Answer in natural language. Is Doorway (marked A) in front of black bar stool (marked B)? Choose between the following options: no or yes
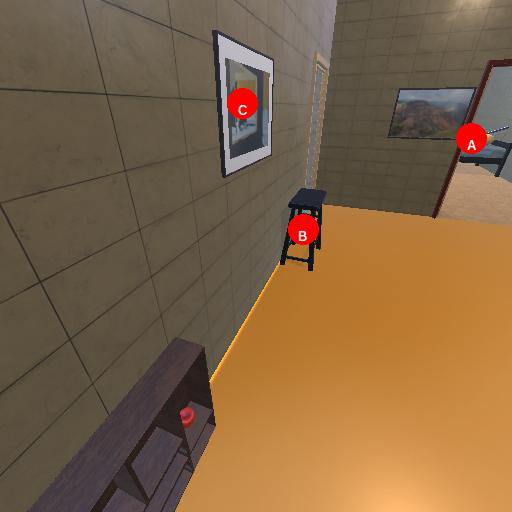
<answer>no</answer>